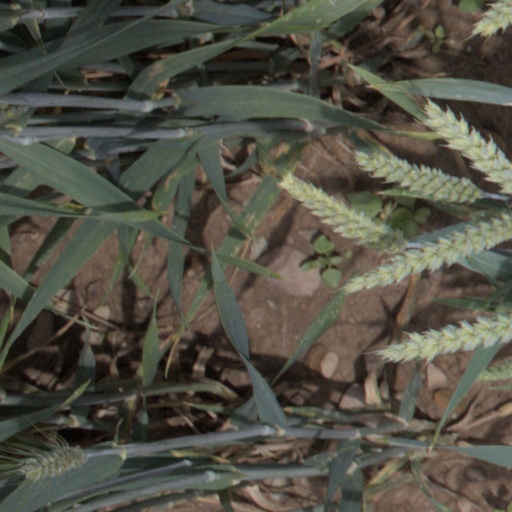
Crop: wheat